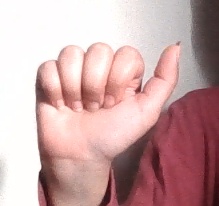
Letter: dhad